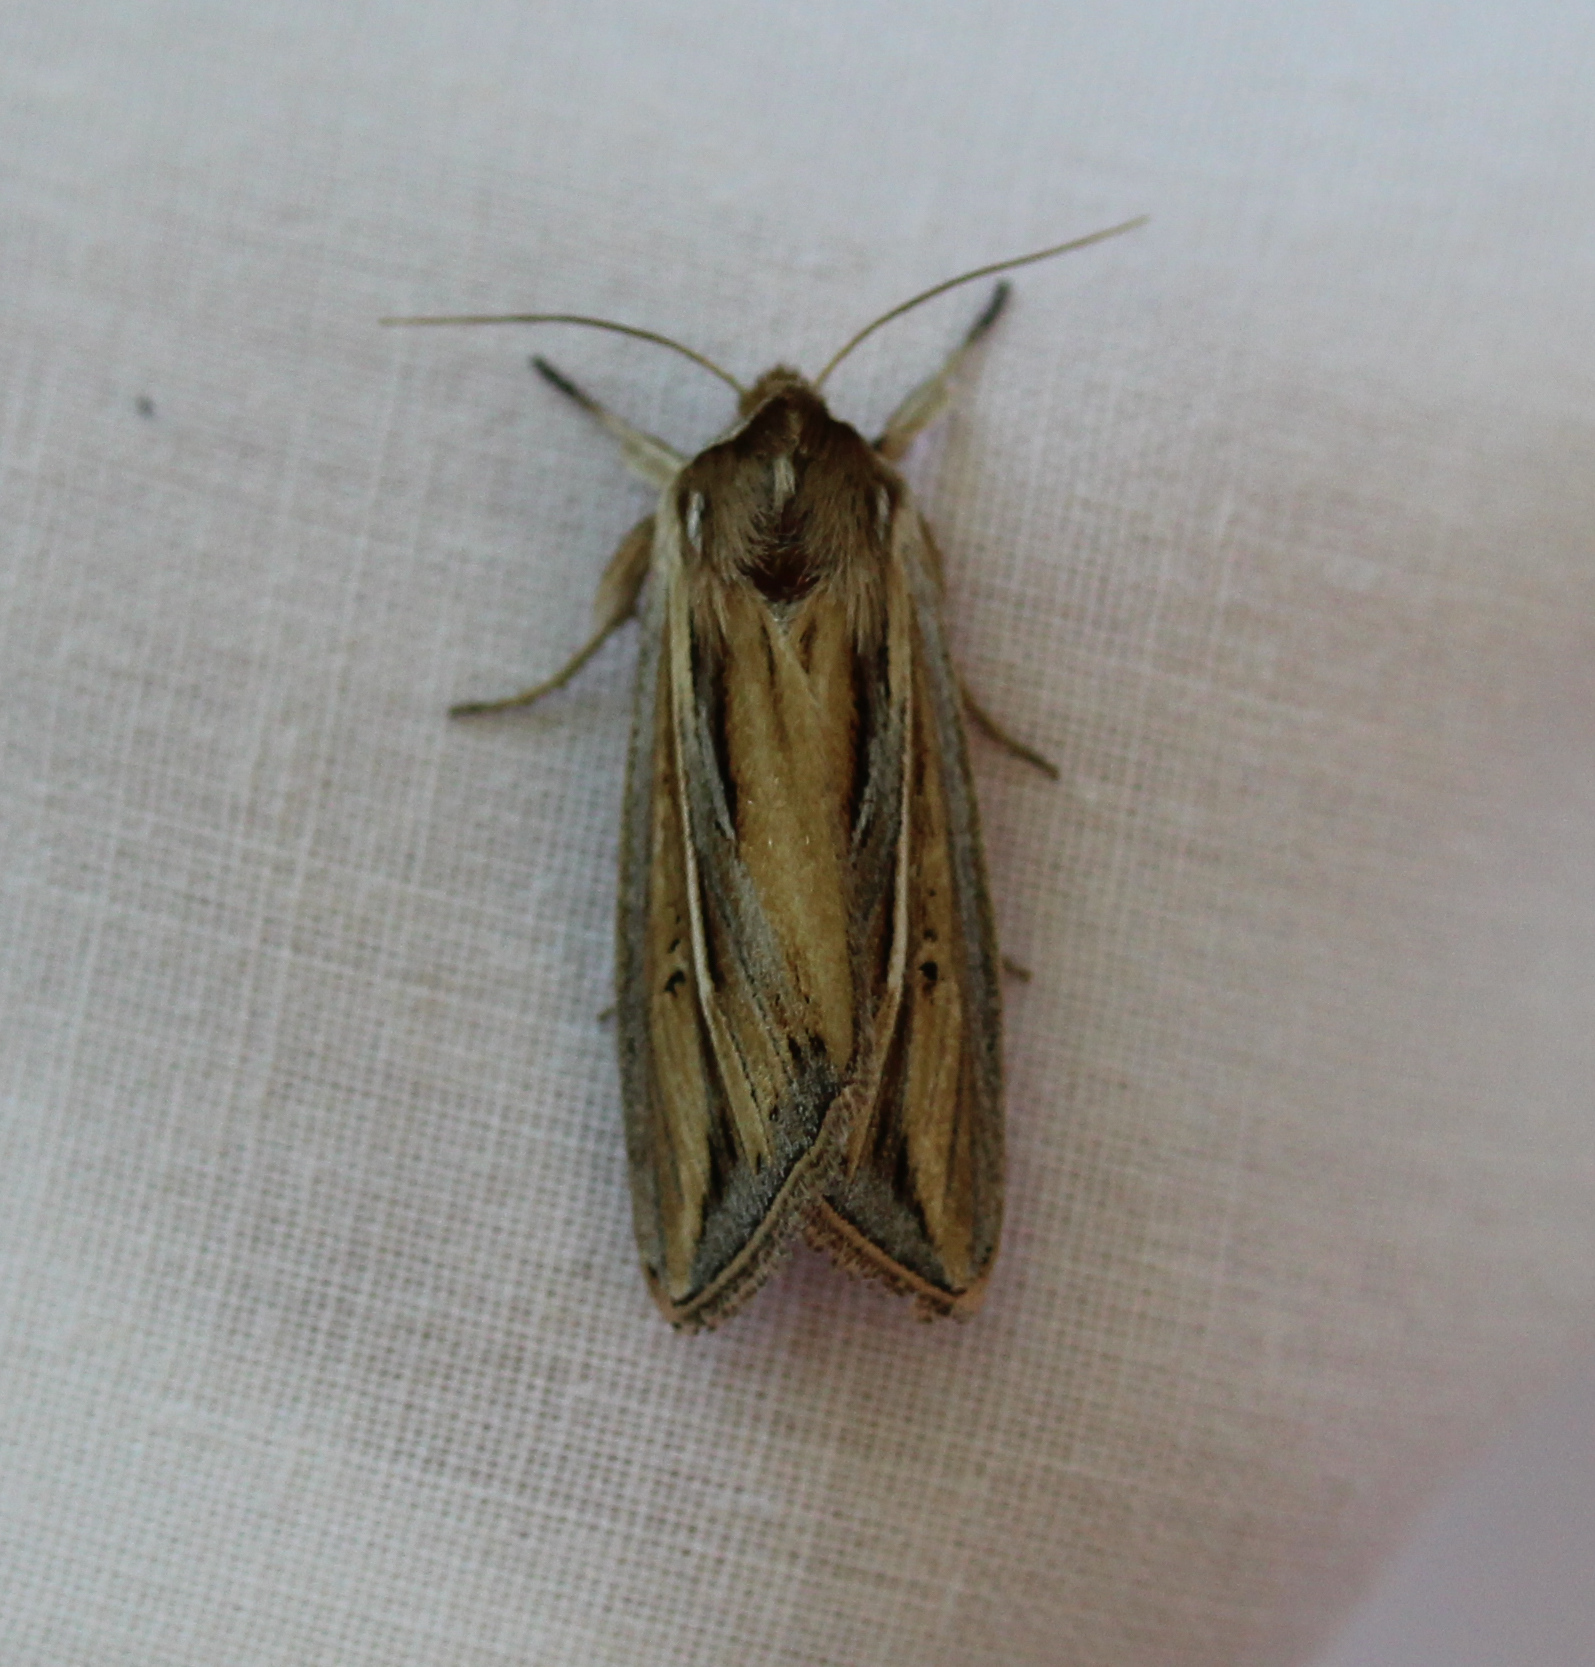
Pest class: wheathead_armyworm_Dargida_diffusa